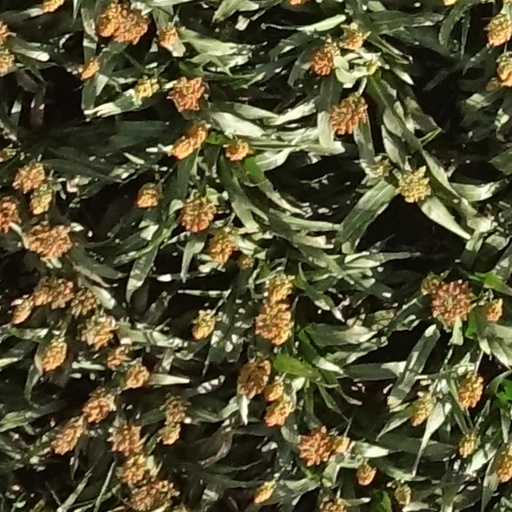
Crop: sorghum